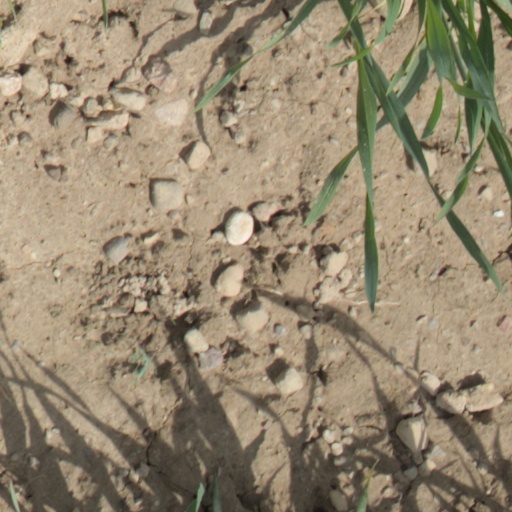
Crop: wheat